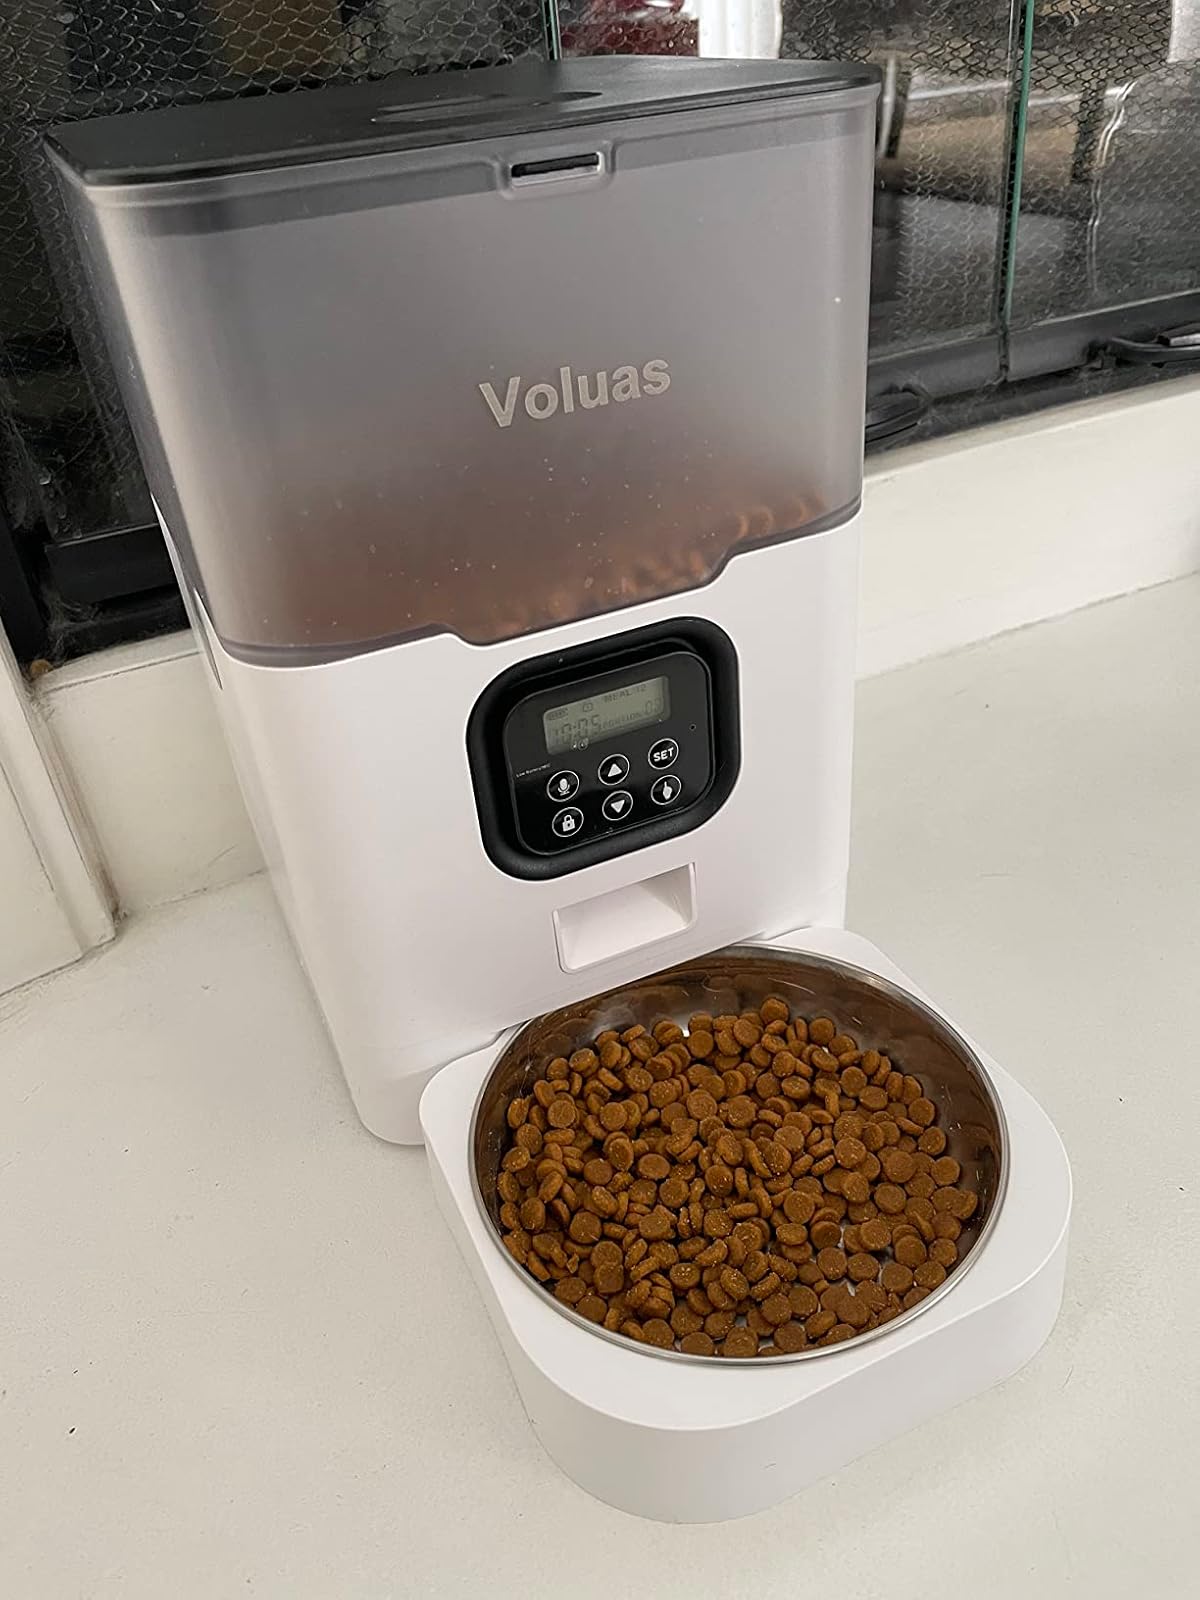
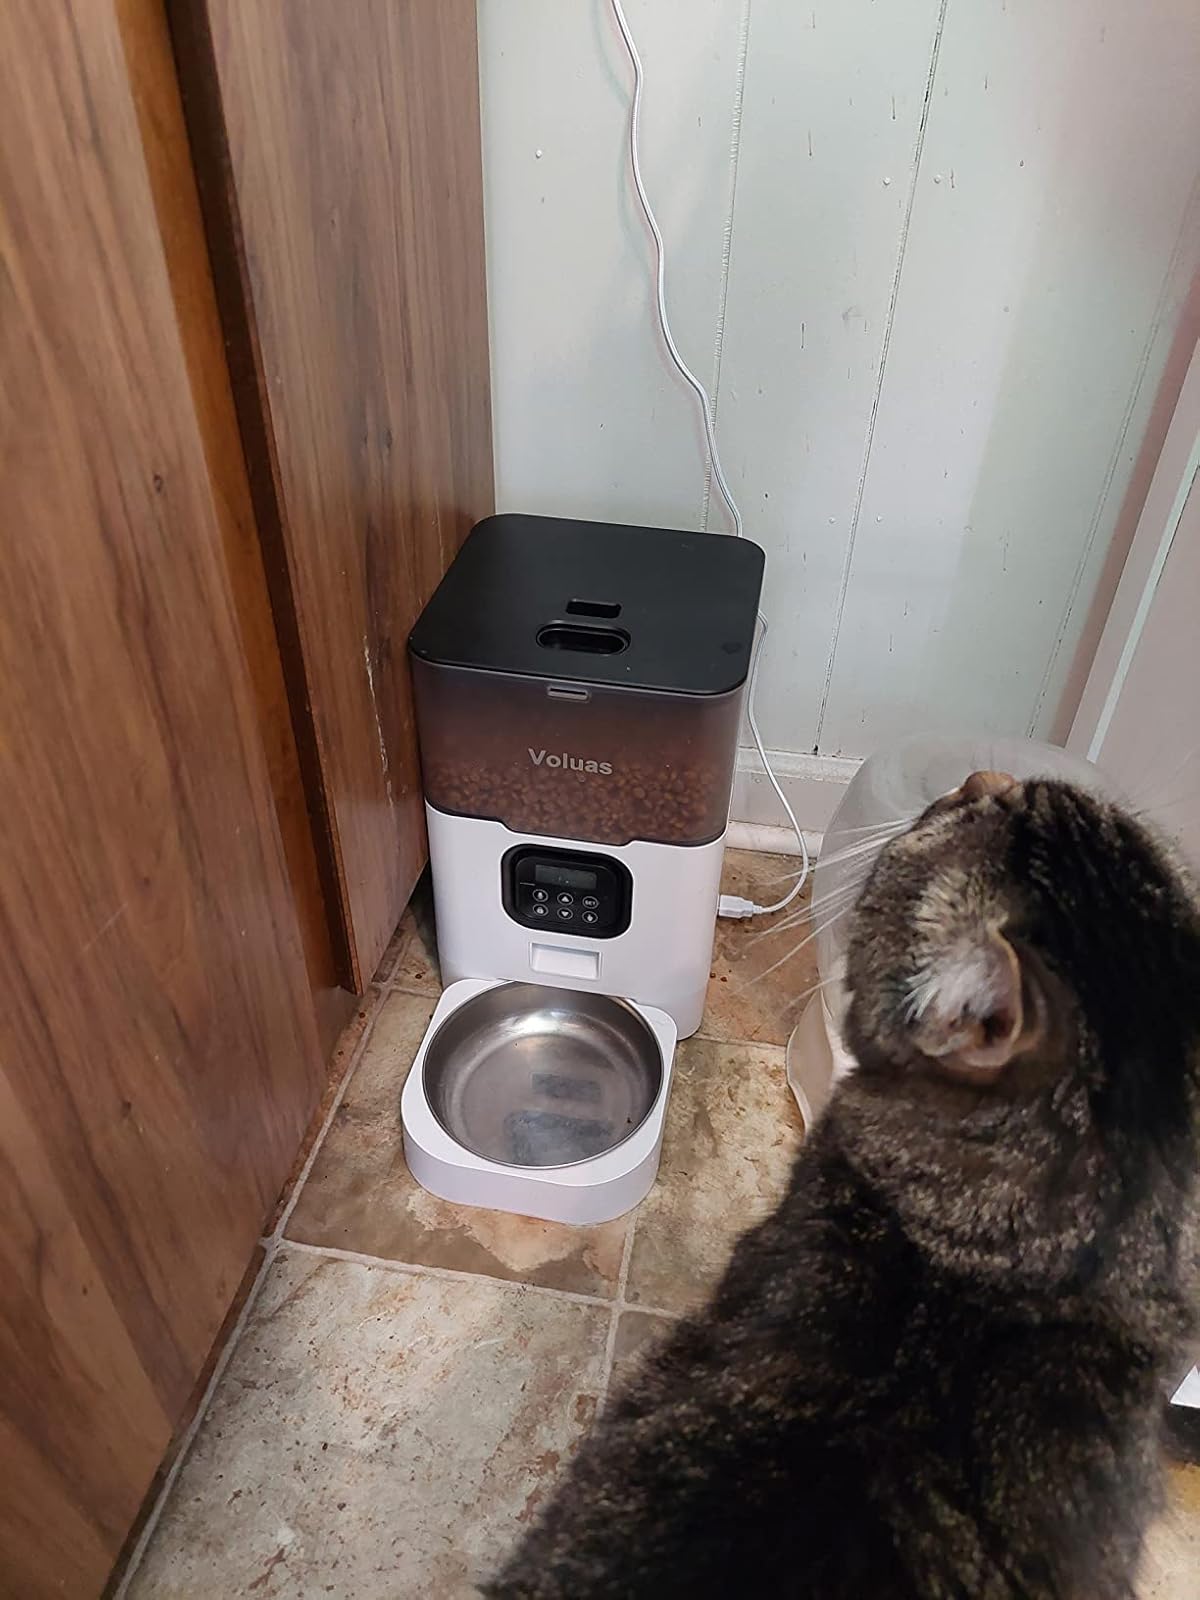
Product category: items_feeder
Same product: yes